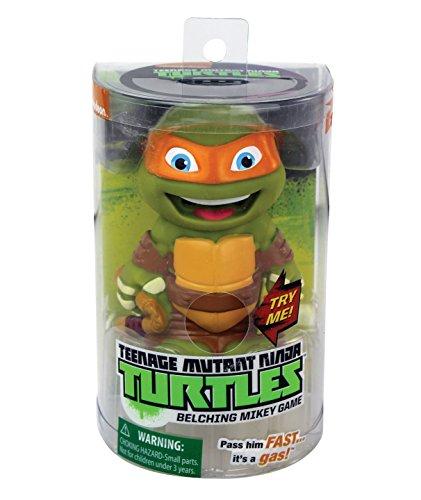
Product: Teenage Mutant Ninja Turtles - Belching Mikey
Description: Press Mikey's belly to hear a tune, roll the die to see which way to pass him, and hurry You don't want to be holding him when he belches.
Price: $10.95
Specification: ProductDimensions:2x2.5x4.2inches|ItemWeight:7.4ounces|ShippingWeight:7.5ounces(Viewshippingratesandpolicies)|DomesticShipping:ItemcanbeshippedwithinU.S.|InternationalShipping:ThisitemcanbeshippedtoselectcountriesoutsideoftheU.S.LearnMore|ASIN:B0749MLCB4|Itemmodelnumber:7387|Manufacturerrecommendedage:6-12years|Batteries:2AAbatteriesrequired.(included)